Shasn

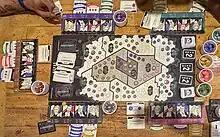
Winning board from 2023 Finals

The second official Shasn tournament took place in India from November to December 2023. Five finalists were chosen from the following 5 cities/states (1 finalist per city/state): Ahmedabad, Bengaluru, Delhi, Goa, and Mumbai. The only returning finalist from last season was Sahil Parsekar. The finals happened on Friday, December 15, 2023 in Doolally Taproom in Mumbai using the new India 2022-23 campaign deck. The results were as follows: